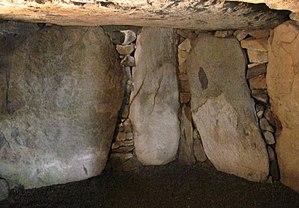
À Guernesey, juillet 2011